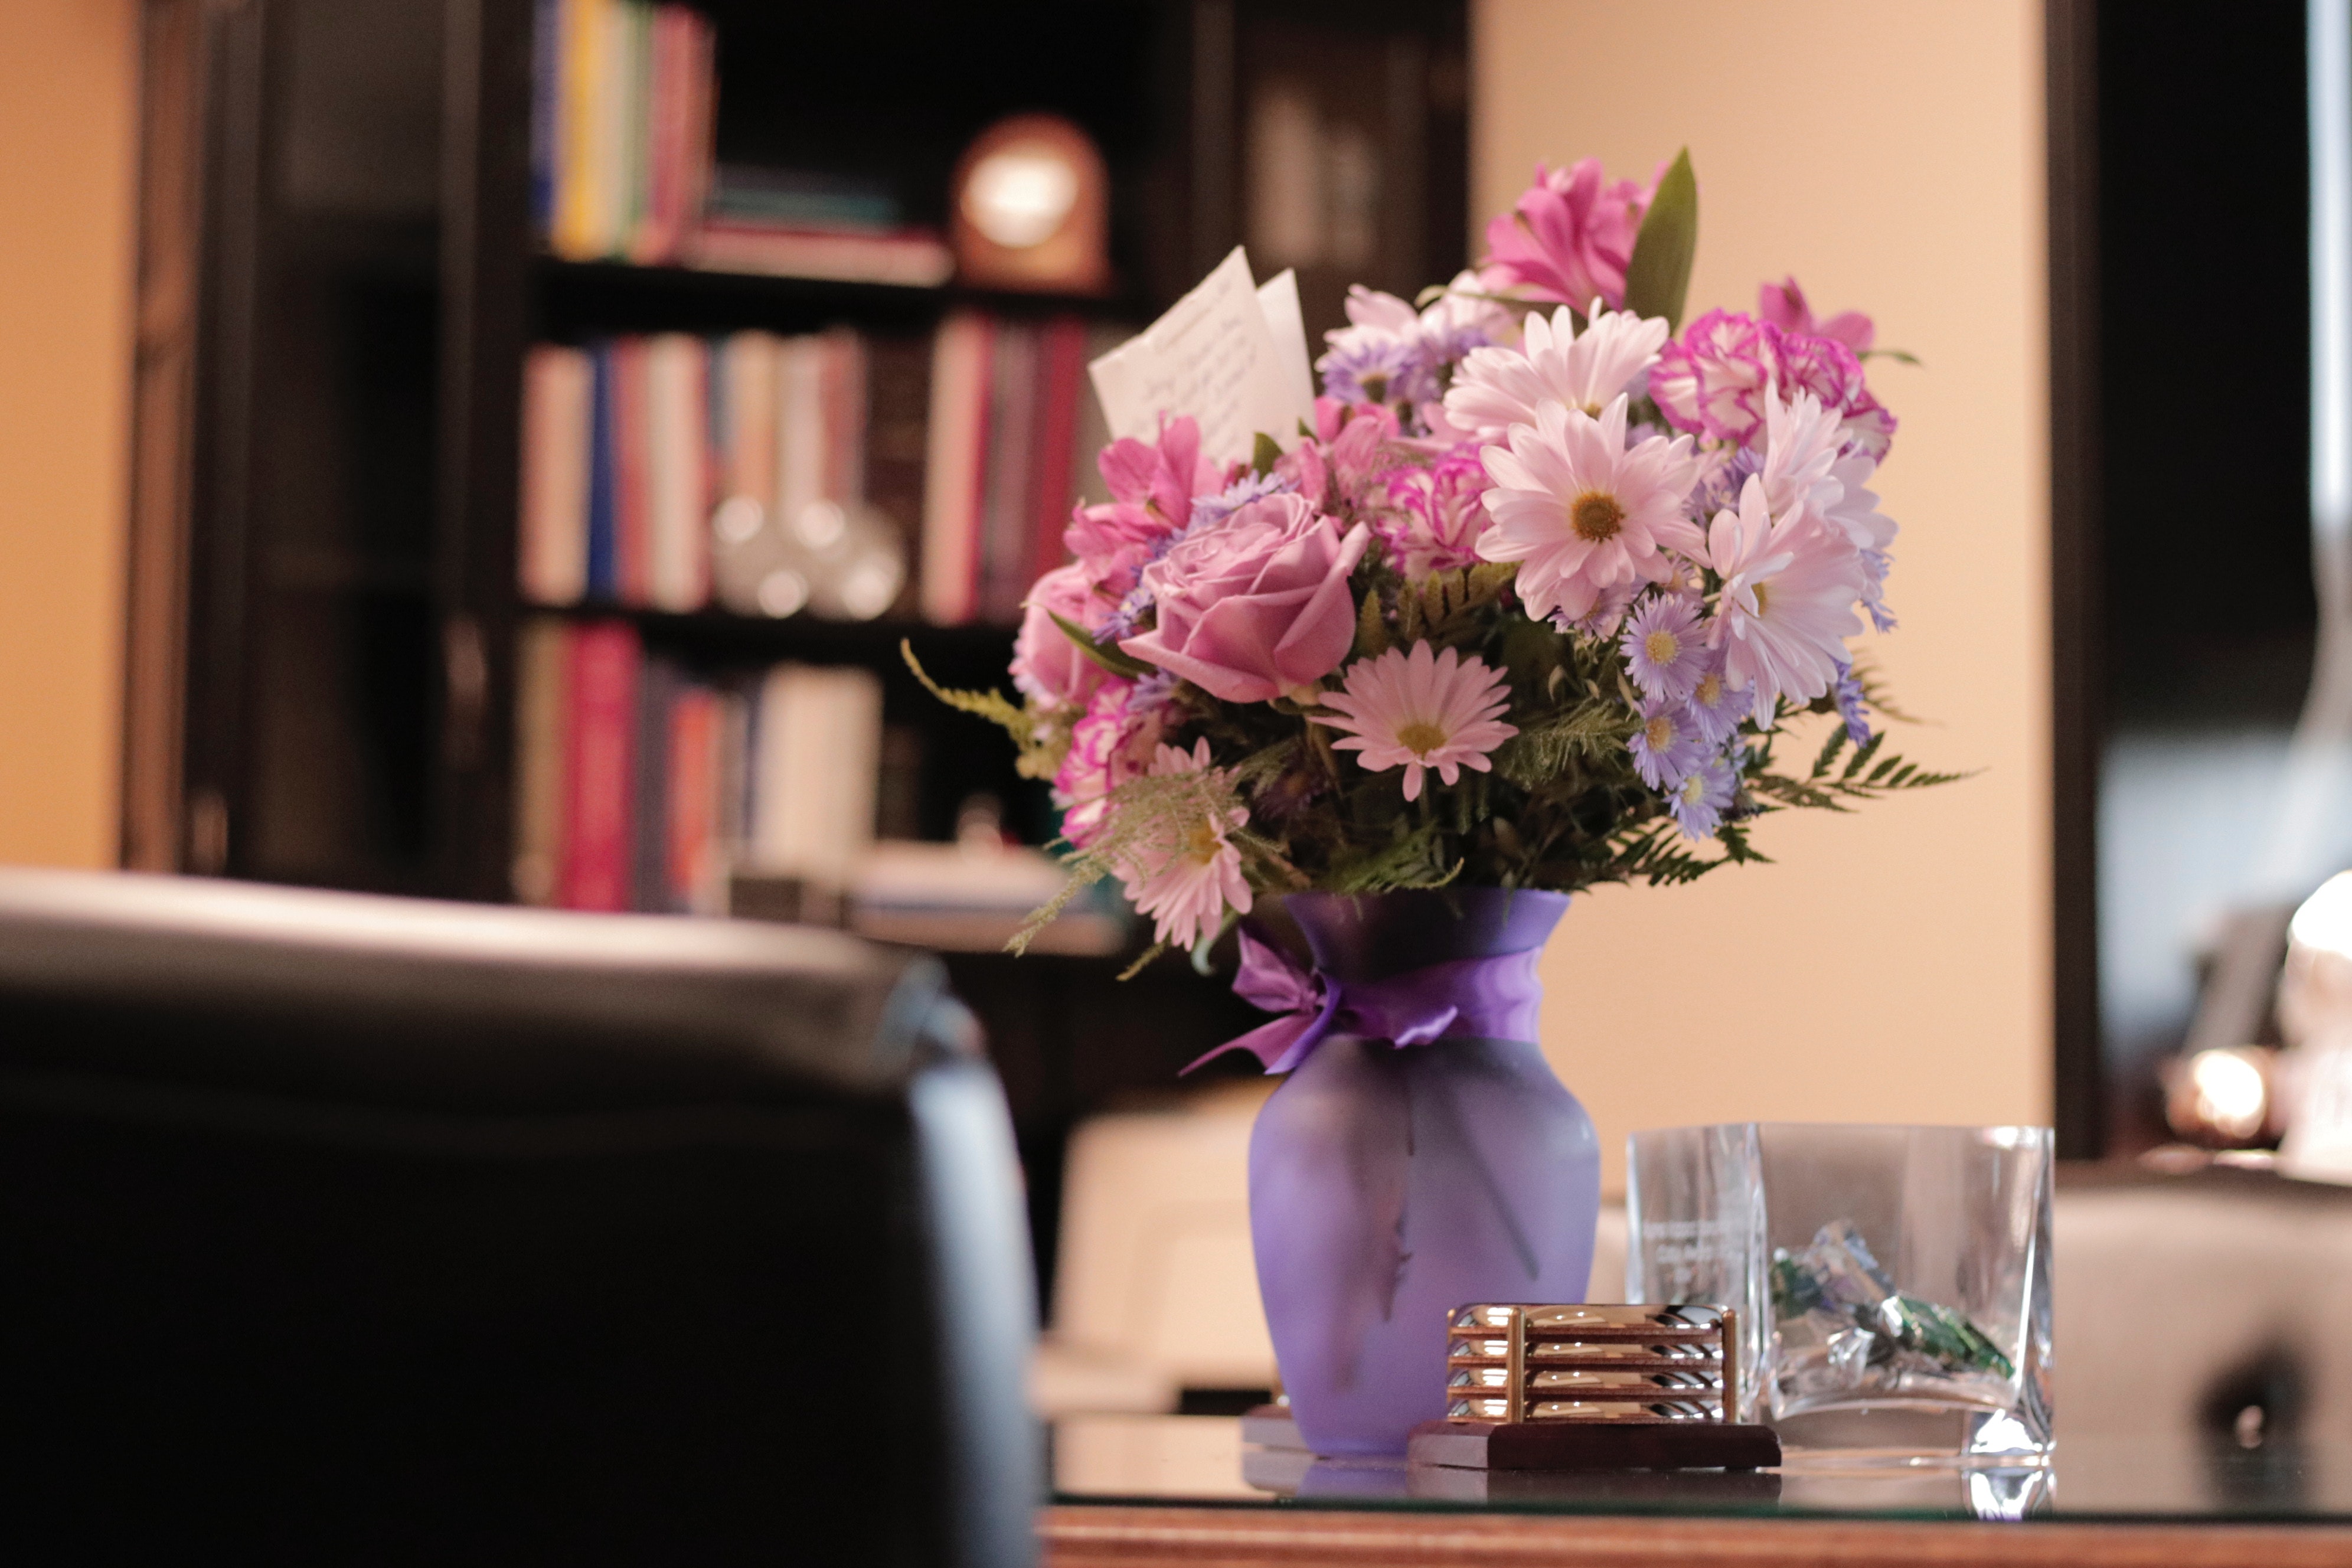
flower, pink, flower arranging, bouquet, purple, floristry, centrepiece, floral design, cut flowers, room, lavender, plant, interior design, lilac, restaurant, table, artificial flower, vase, magenta, still life photography, furniture, tableware, home, petal, wedding reception, window, house, still life, hydrangea, ceremony, dining room, glass, building, artwork, peony, cornales